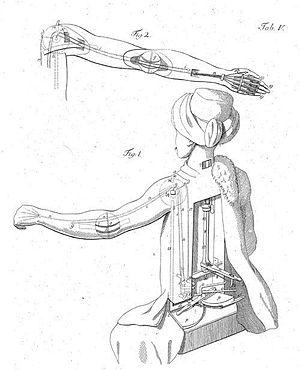
Le Turc mécanique ou l’automate joueur d'échecs est un célèbre canular construit à la fin du XVIIIᵉ siècle : il s’agissait d'un prétendu automate doté de la faculté de jouer aux échecs. Il a été partiellement détruit dans un incendie. De nos jours, une réplique a été créée : elle est contrôlée par un logiciel et joue réellement seule aux échecs.